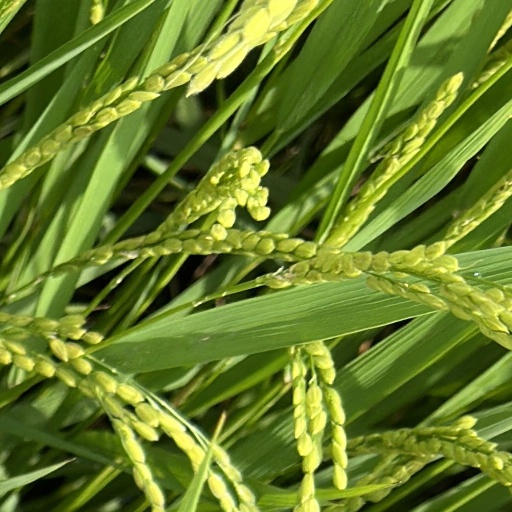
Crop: rice